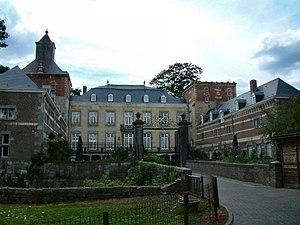
La zone immobilière de Maastricht - Meerssen est une zone où se trouve un grand nombre de domaines et de propriétés, située dans l'arrondissement nord-est de Maastricht et au sud de Meerssen.